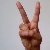
The image shows a hand gesture representing the letter 'V' in Indian Sign Language.